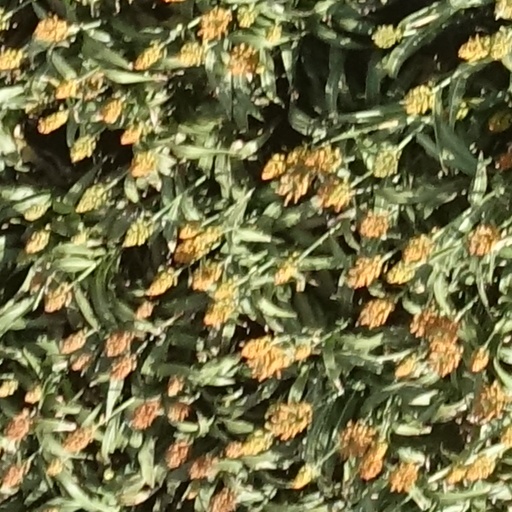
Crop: sorghum